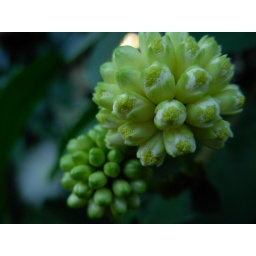
Odd bunches of green flowers in the butterfly garden, National Zoo